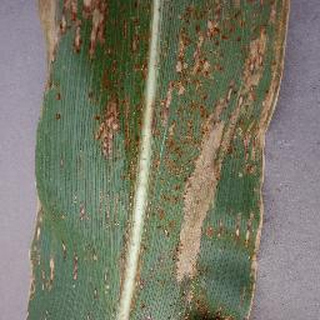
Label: corn_northern_leaf_blight